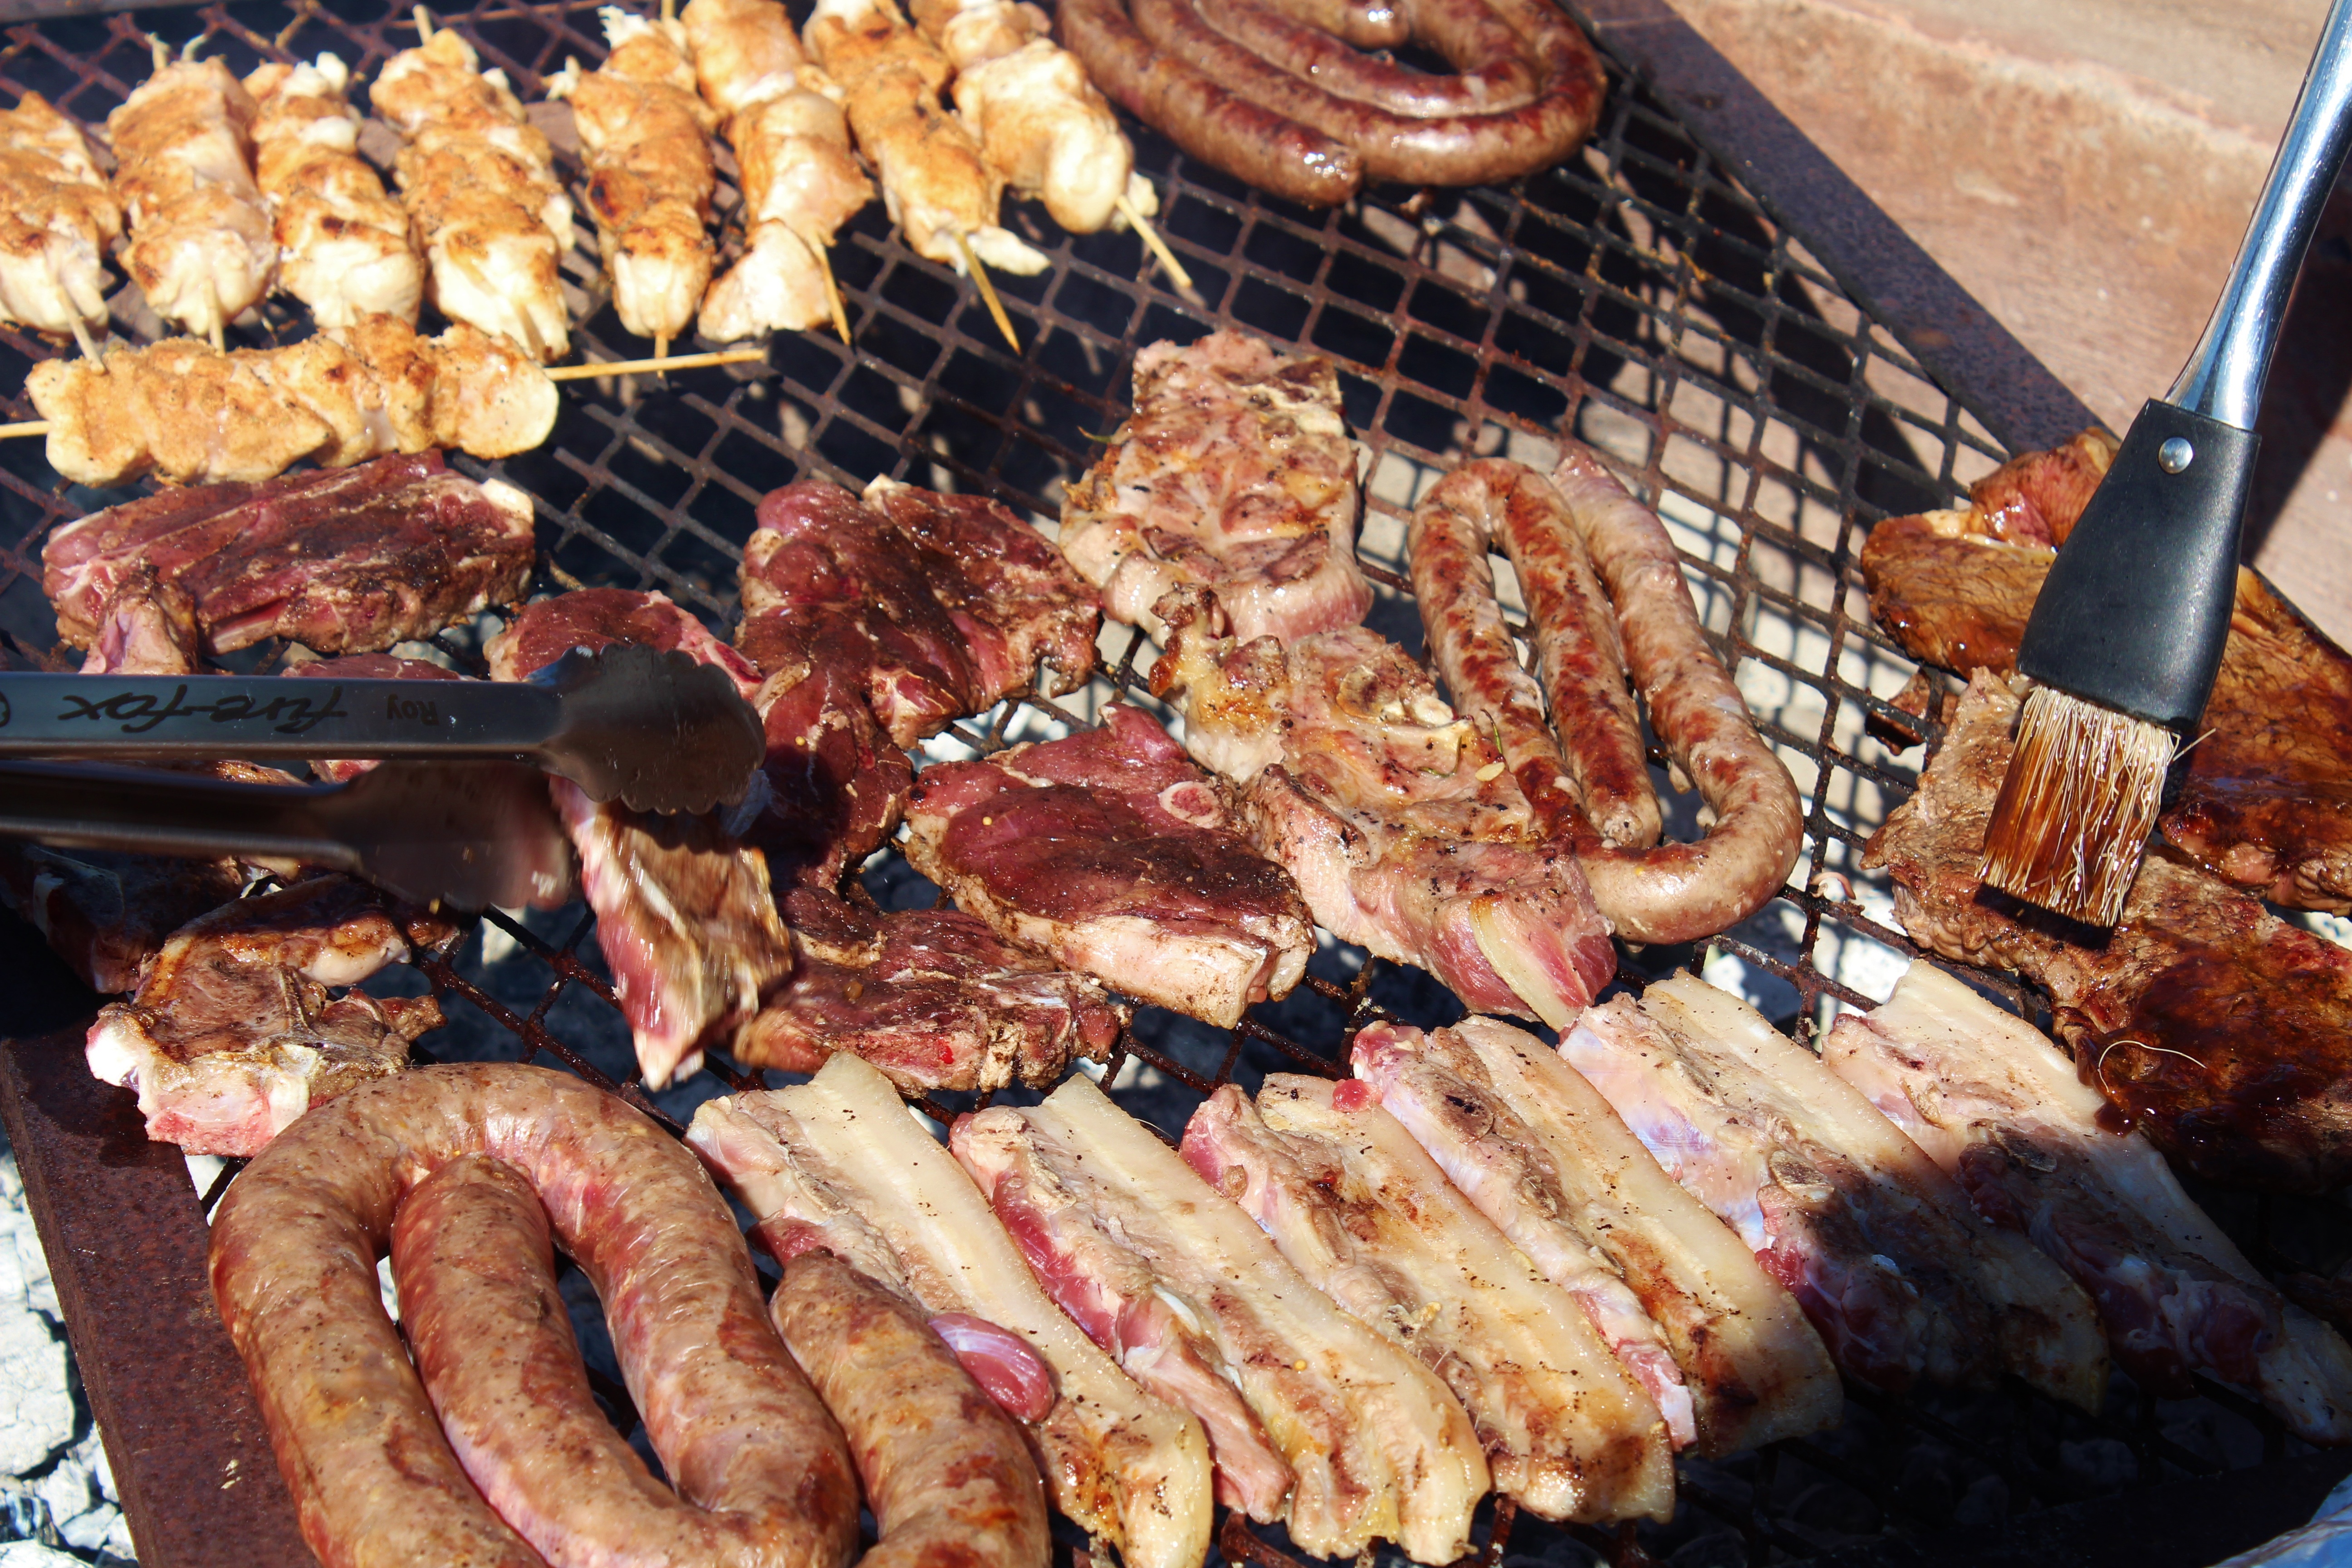
dish, meal, food, cooking, eat, meat, barbecue, cuisine, beef, steak, grill, sausage, hot, pig, roasting, grilling, barbecue grill, meat products, grilled food, human action, outdoor grill, animal source foods, samgyeopsal, churrasco food, cutlets, streaky bacon